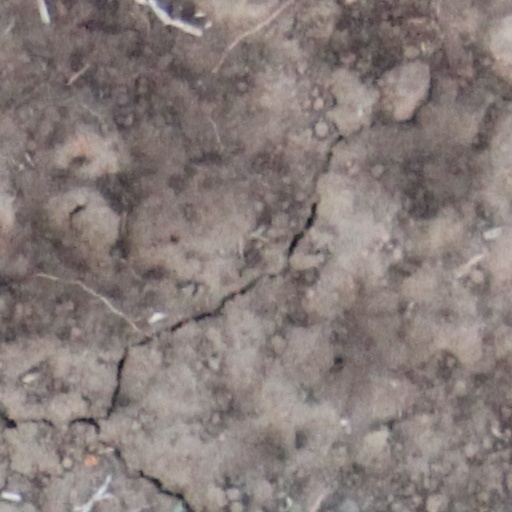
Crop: wheat